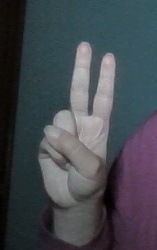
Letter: taa